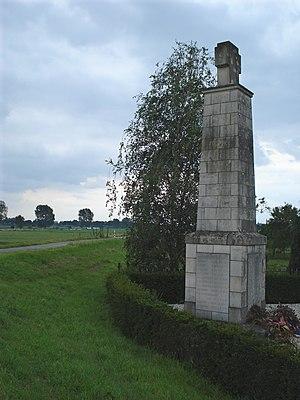
Katwijk est un village néerlandais de la commune de Cuijk dans le nord-est de la province du Brabant-Septentrional sur la rive gauche de la Meuse. Le 1ᵉʳ janvier 2005, Katwijk compte 502 habitants.